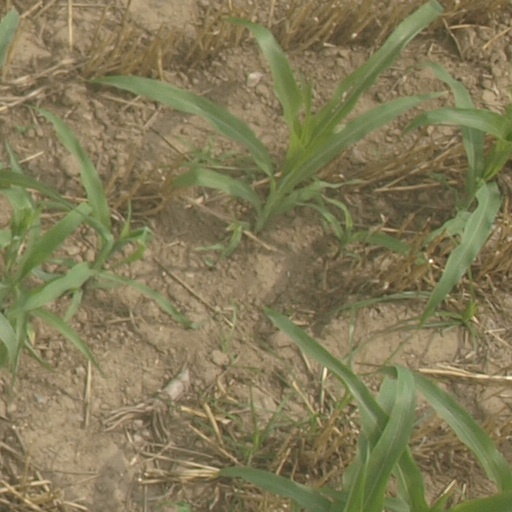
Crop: maize; corn